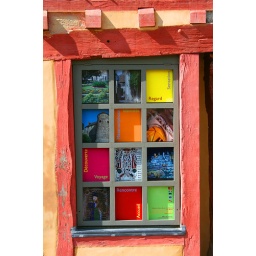
This was a wonderfully brightly coloured window in a tourist information office in Le Mans